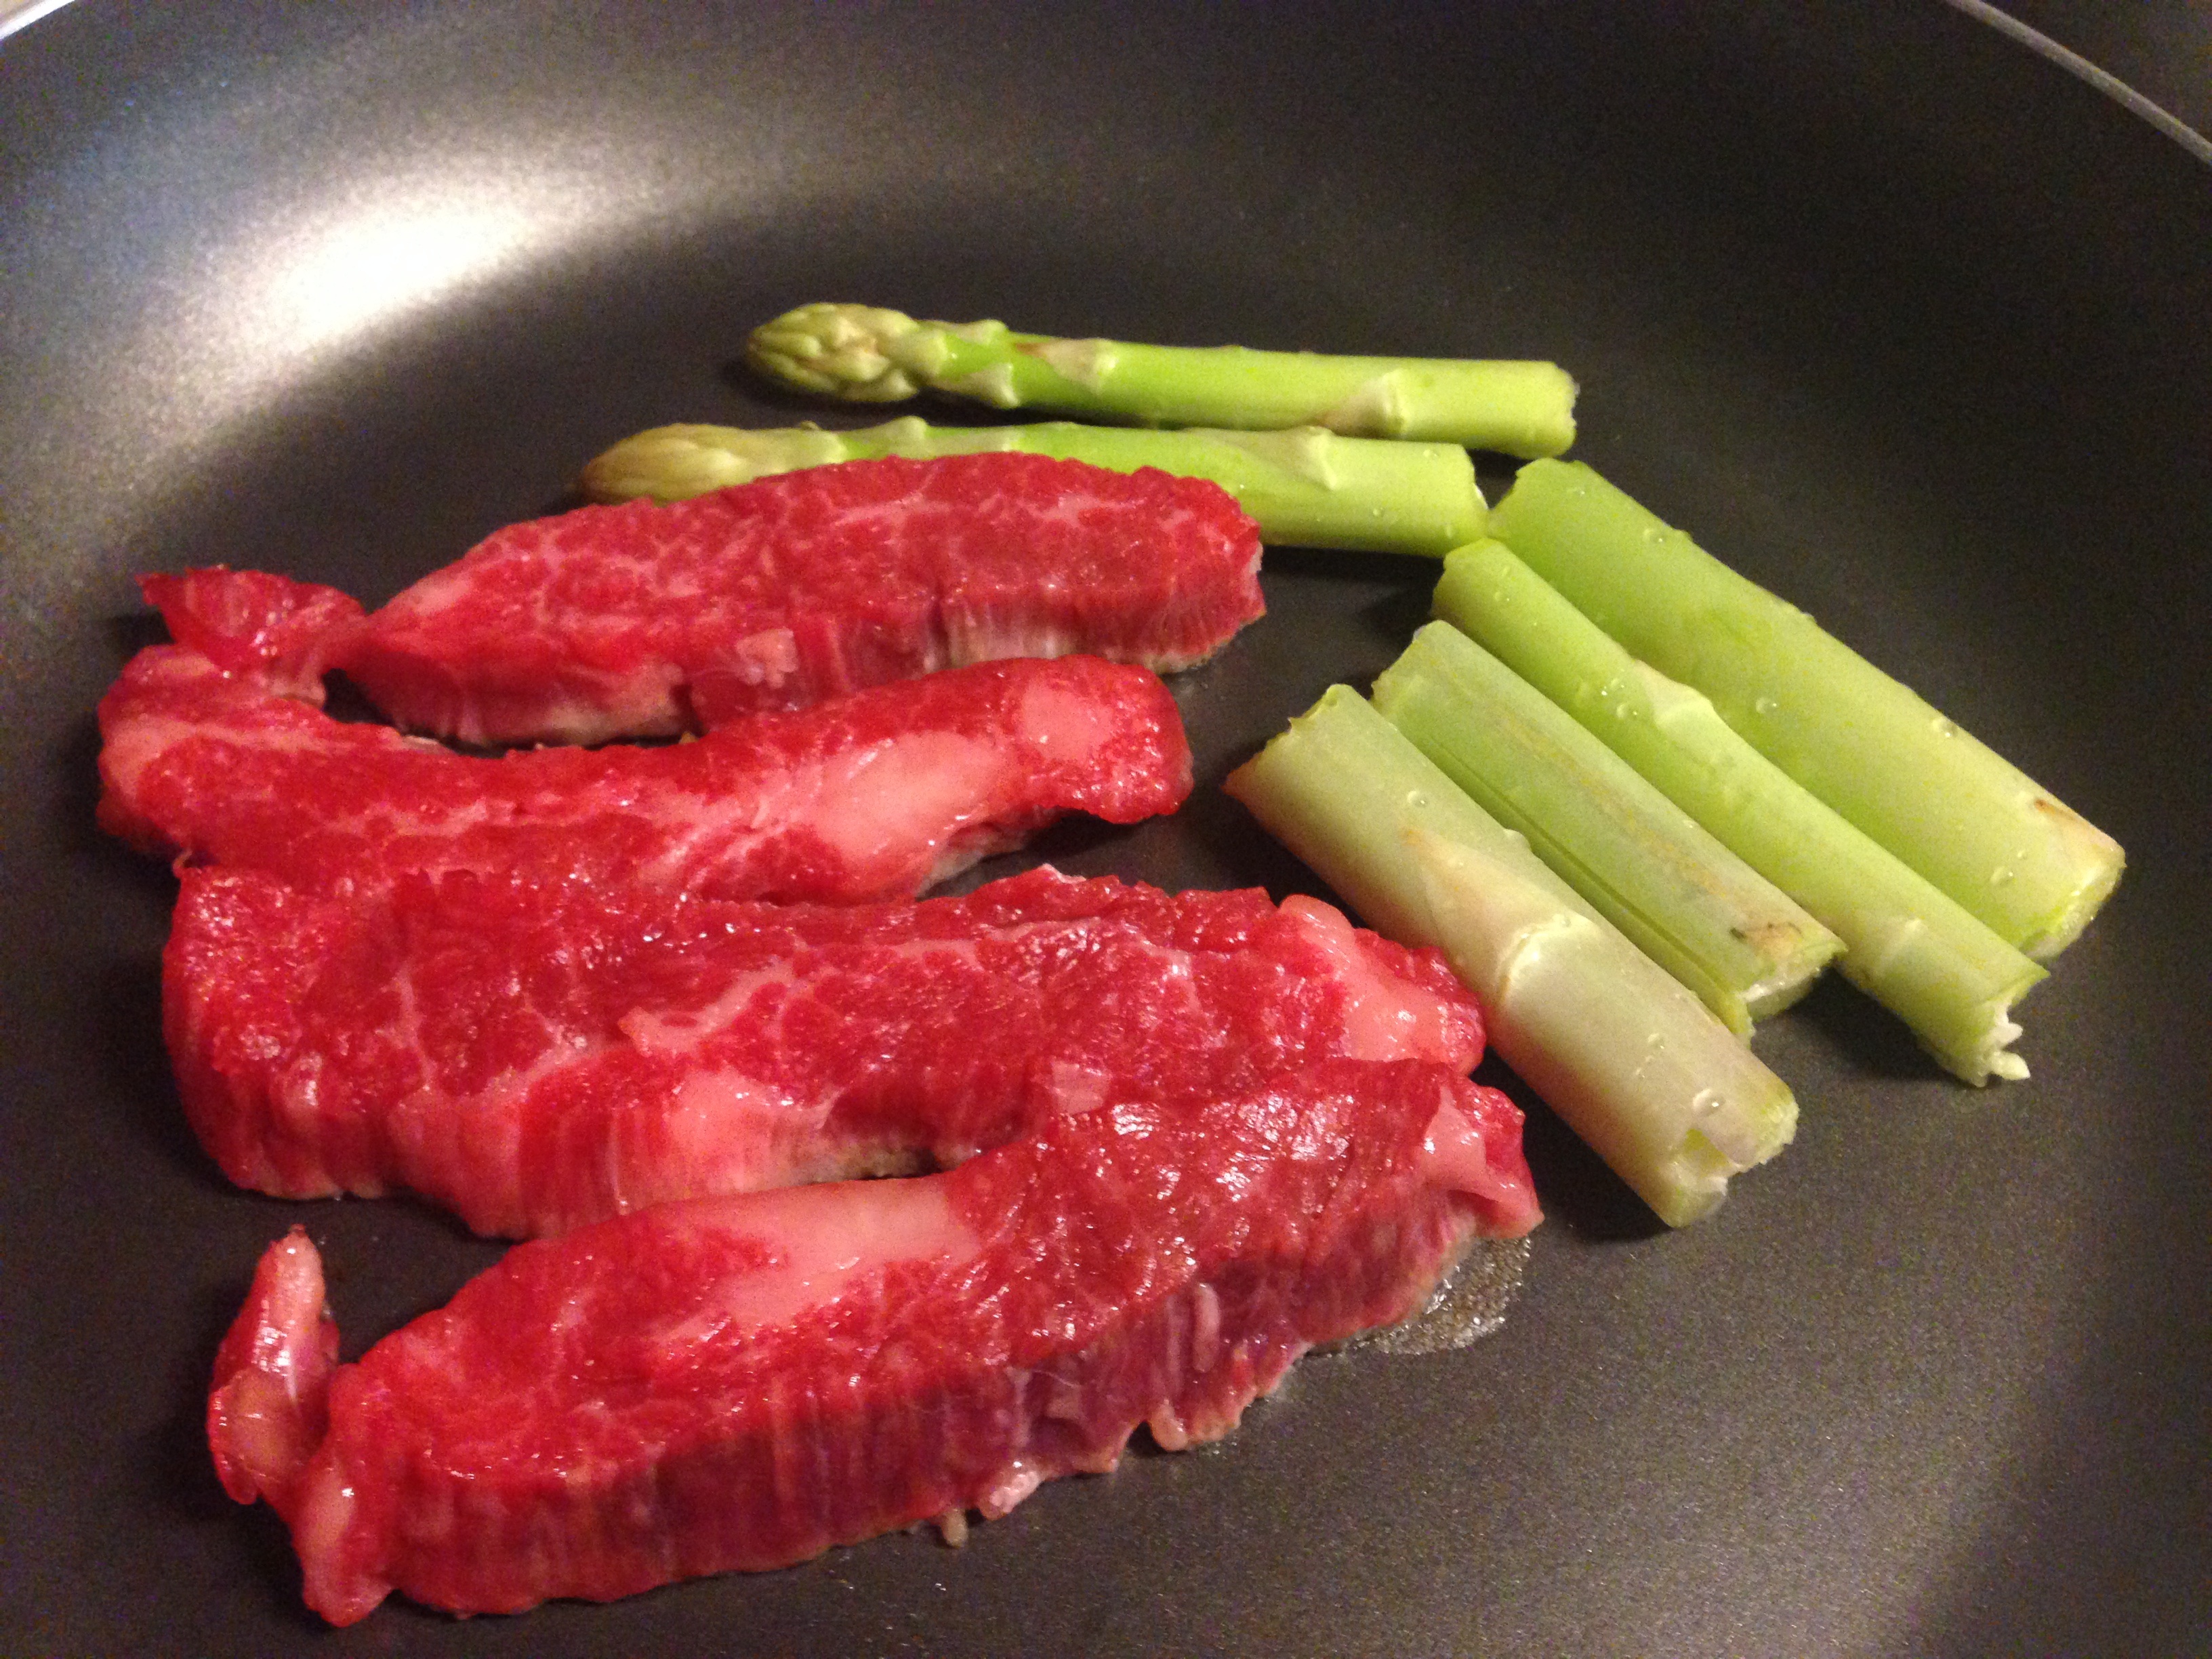
dish, food, produce, meat, cuisine, asian food, asparagus